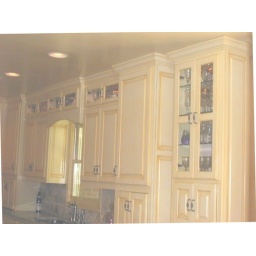
glass cabinets and cabinets over sink